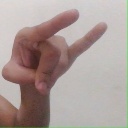
अक्षर: च